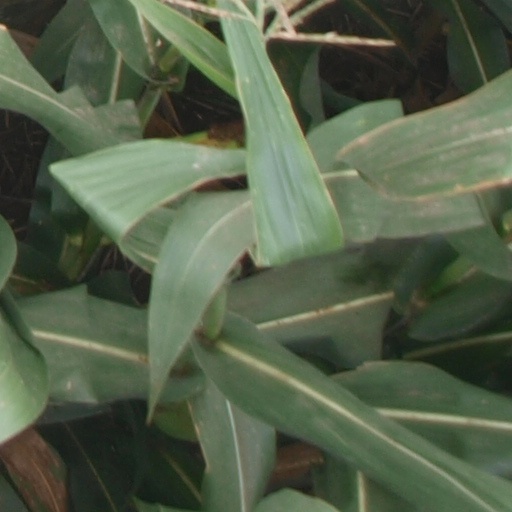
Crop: maize; corn